Caitlin Ryan (Degrassi)

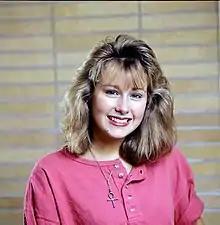
Promotional image of Caitlin Ryan from the second season of "Degrassi High".

Caitlin Ryan is a fictional character from the "Degrassi" teen drama franchise. Portrayed by Stacie Mistysyn, Caitlin is a main character on both "Degrassi Junior High" and "Degrassi High", which chronicle her maturation from a seventh grader to a high school graduate. Mistysyn returned to play an adult Caitlin on "", in which Caitlin was a recurring character. Mistysyn won a Gemini Award for her portrayal of the character in 1989.